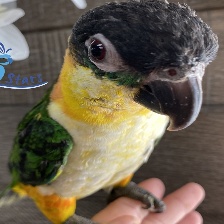
Species: BLACK HEADED CAIQUE
Scientific name: PIONITES MELANOCEPHALUS